History of Limerick

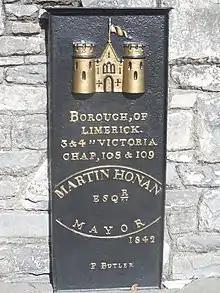
Borough boundary marker, erected 1842

Limerick was besieged several times in the 17th century. The first was in 1642, when the Irish Confederates took the King John's Castle from its English garrison. The city was besieged by Oliver Cromwell's army under Henry Ireton in 1651. The city had supported Confederate Ireland since 1642 and was garrisoned by troops from Ulster. The Confederates supported the claims of Charles II to the English throne, and the besiegers fought for a parliamentary republic. Famine and plague led to the death of 5,000 residents before heavy bombardment of Irishtown led to breach and surrender in late October of that year.